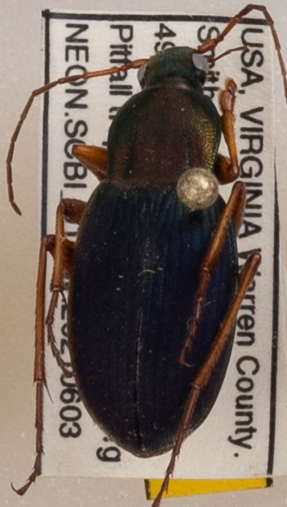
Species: Chlaenius aestivus
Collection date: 2021-06-03 04:00:00
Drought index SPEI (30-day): -1.532
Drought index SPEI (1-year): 0.072
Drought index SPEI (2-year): -0.24